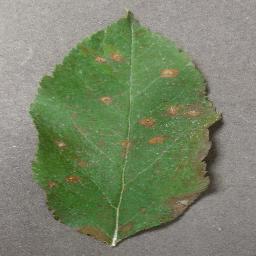
Label: Apple___Cedar_apple_rust